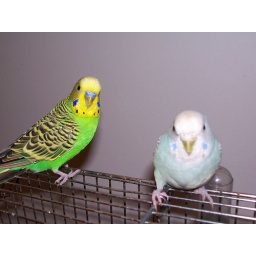
sky accidentally fell into a fish tank while being bird set by a friend and she died